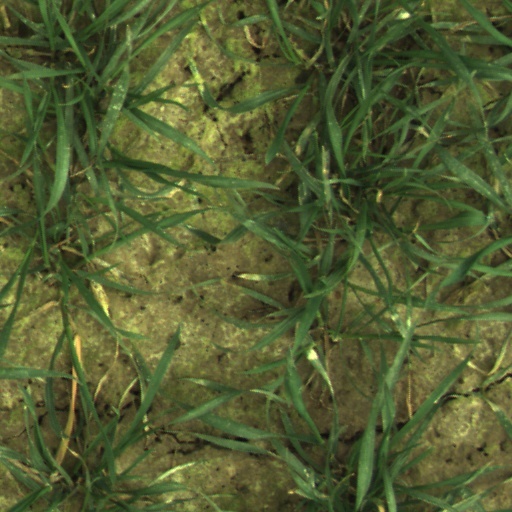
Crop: wheat